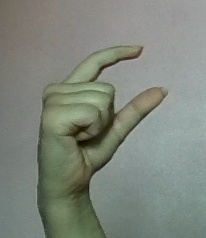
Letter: dal